Attilio Marinoni

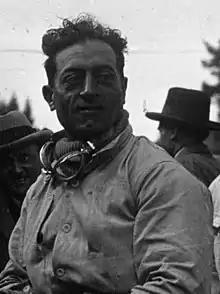
Marinoni at the 1929 24 Hours of Spa

Attilio Marinoni (14 January 1892 – 18 June 1940) was an Italian racing driver.